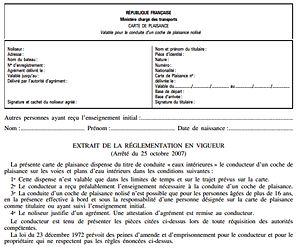
La carte de plaisance permet à des dates prédéterminées
La carte de plaisance permet sans être titulaire d'un permis plaisance en eaux intérieures, la conduite des coche touristique de plaisance sans permis en location sur des canaux et des rivières de France.